Carbones

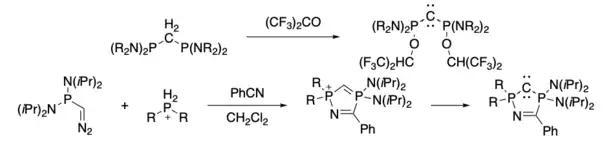
Synthesis of more diverse carbodiphosphoranes

The first carbodicarbene synthesis was achieved much later than the first carbodiphosphorane synthesis, in 2008 by Dyker et al. The first step was the methylation of bis(N-methylbenzimidazol-2-yl)methane using methyl triflate and the second step was the deprotonation of the carbon (II) species using potassium bis(trimethylsilyl)amide (KHMDS) to yield the desired N-heterocyclic-carbene-substituted carbone.